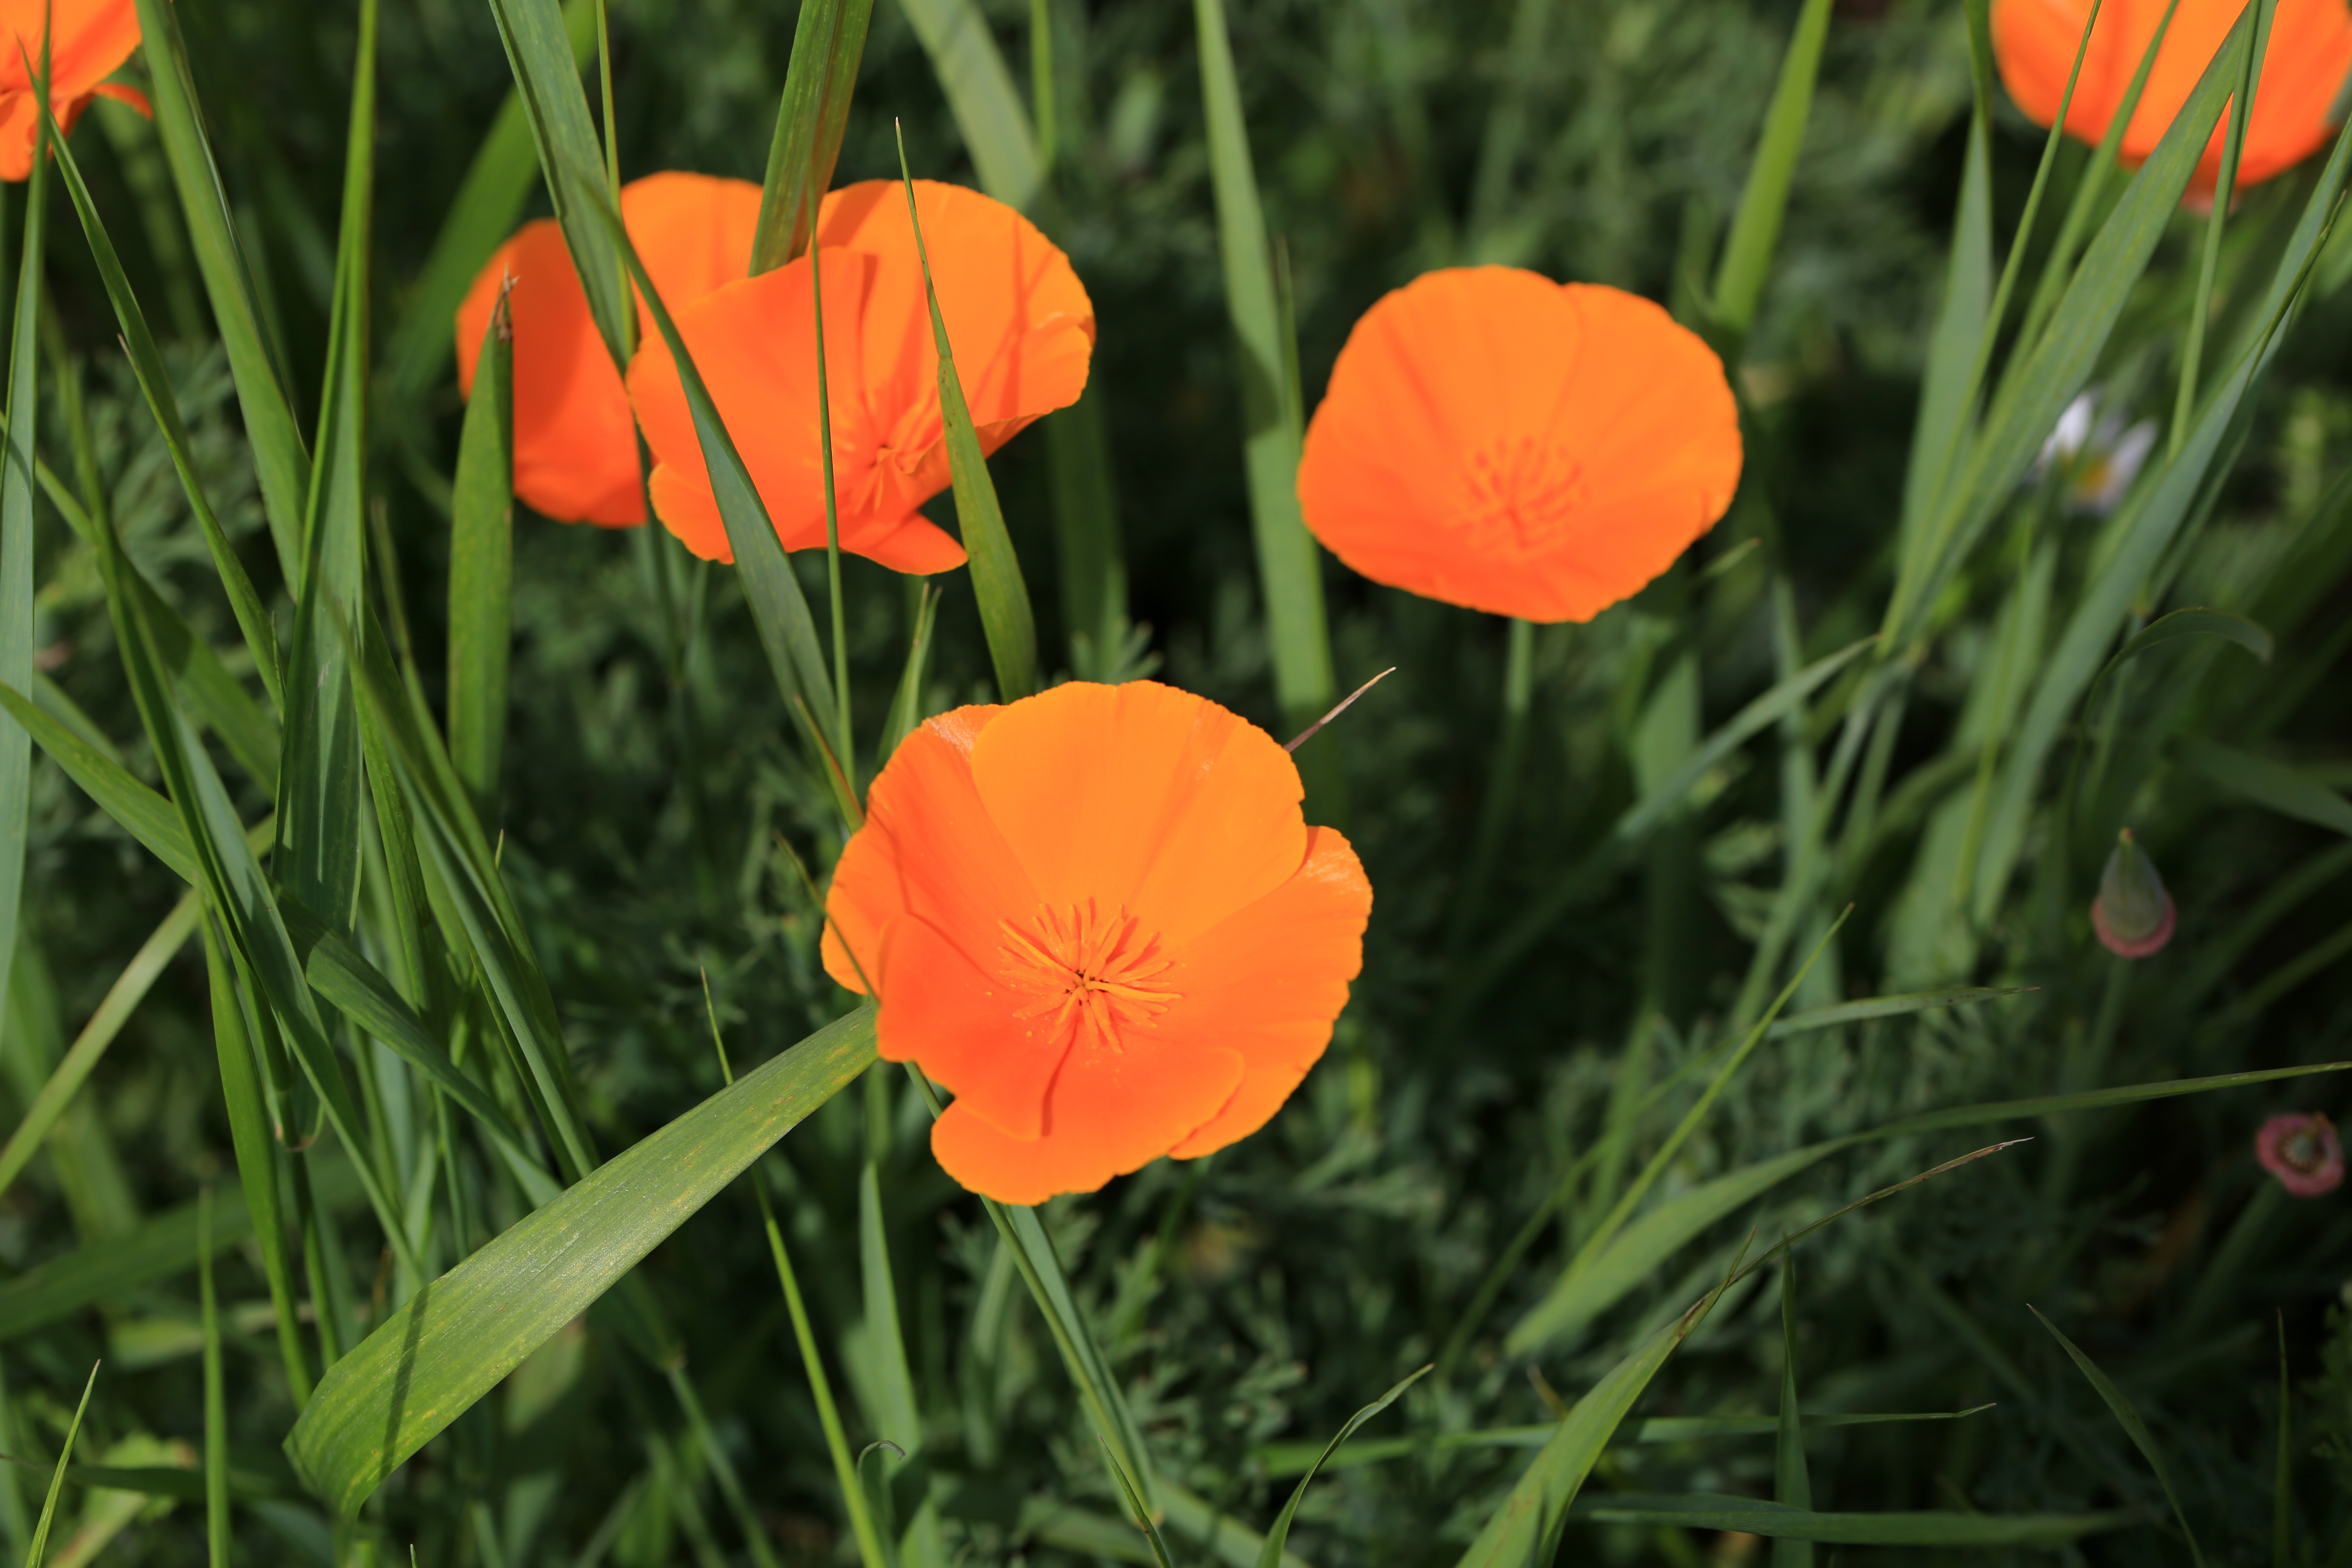
nature, grass, plant, field, meadow, prairie, flower, petal, france, europe, spring, canon, botany, yellow, flora, wildflower, flowers, midi, fleurs, montpellier, poppy, printemps, southfrance, sdfrankreich, zuidfrankrijk, mditerrane, languedocroussillon, hrault, vgtaux, languedoc, floraison, pavotsdecalifornie, prairies, domainedemric, coquelicot, macro photography, flowering plant, eschscholzia californica, land plant, poppy family